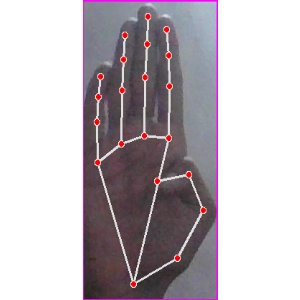
अक्षर: झ